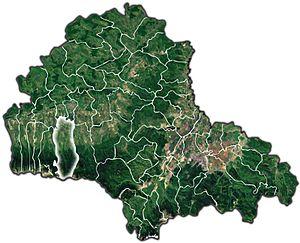
Recea est une commune roumaine du județ de Brașov, dans la région historique de Transylvanie. Elle est composée des sept villages suivants: